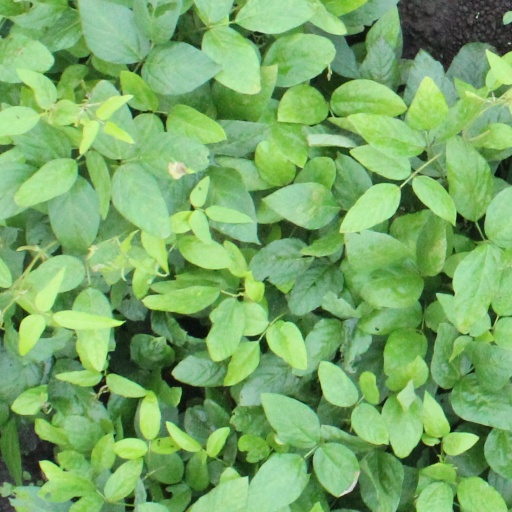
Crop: soybean